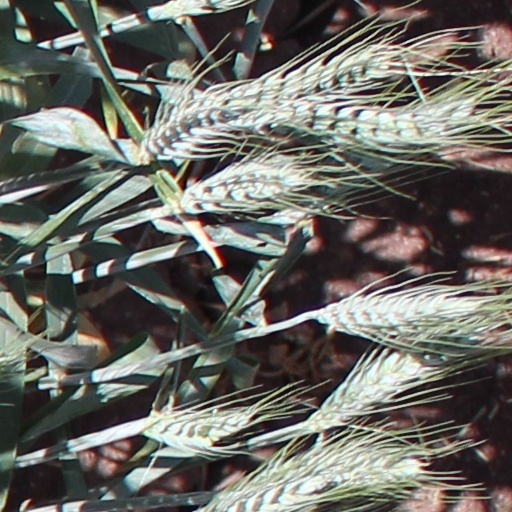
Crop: wheat